Head injury

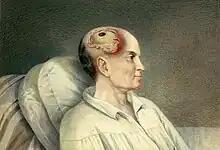
Soldier wounded at the Battle of Antietam on September 17, 1862.

A head injury is any injury that results in trauma to the skull or brain. The terms "traumatic brain injury" and "head injury" are often used interchangeably in the medical literature. Because head injuries cover such a broad scope of injuries, there are many causes—including accidents, falls, physical assault, or traffic accidents—that can cause head injuries.